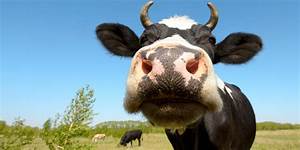
Label: mucca